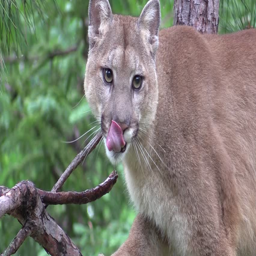
a cougar in a tree chews on a branch